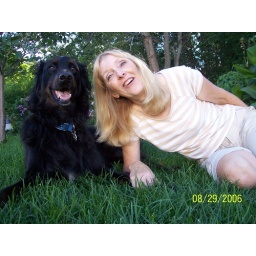
What better way to spend a summer day, then to lounge around on the grass with your dog.